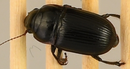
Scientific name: Euryderus grossus
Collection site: Central Plains Experimental Range NEON (CPER), plot CPER_003